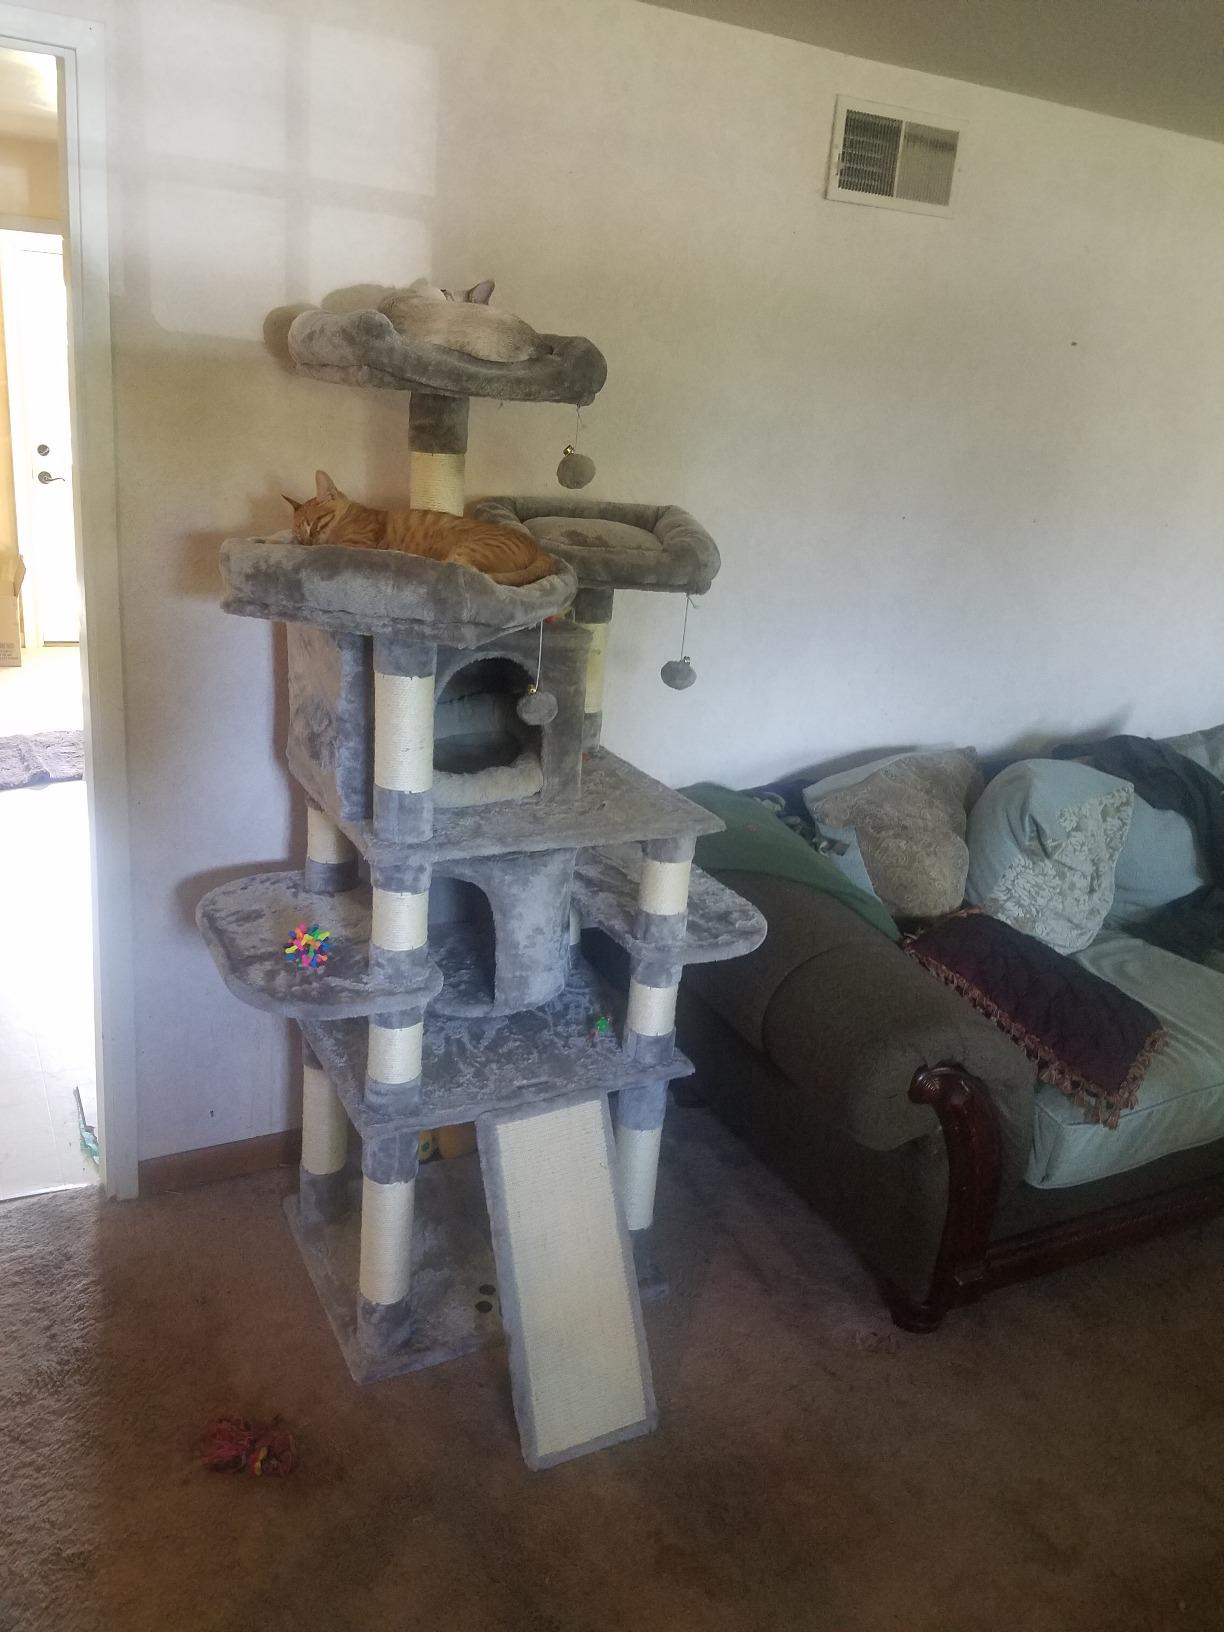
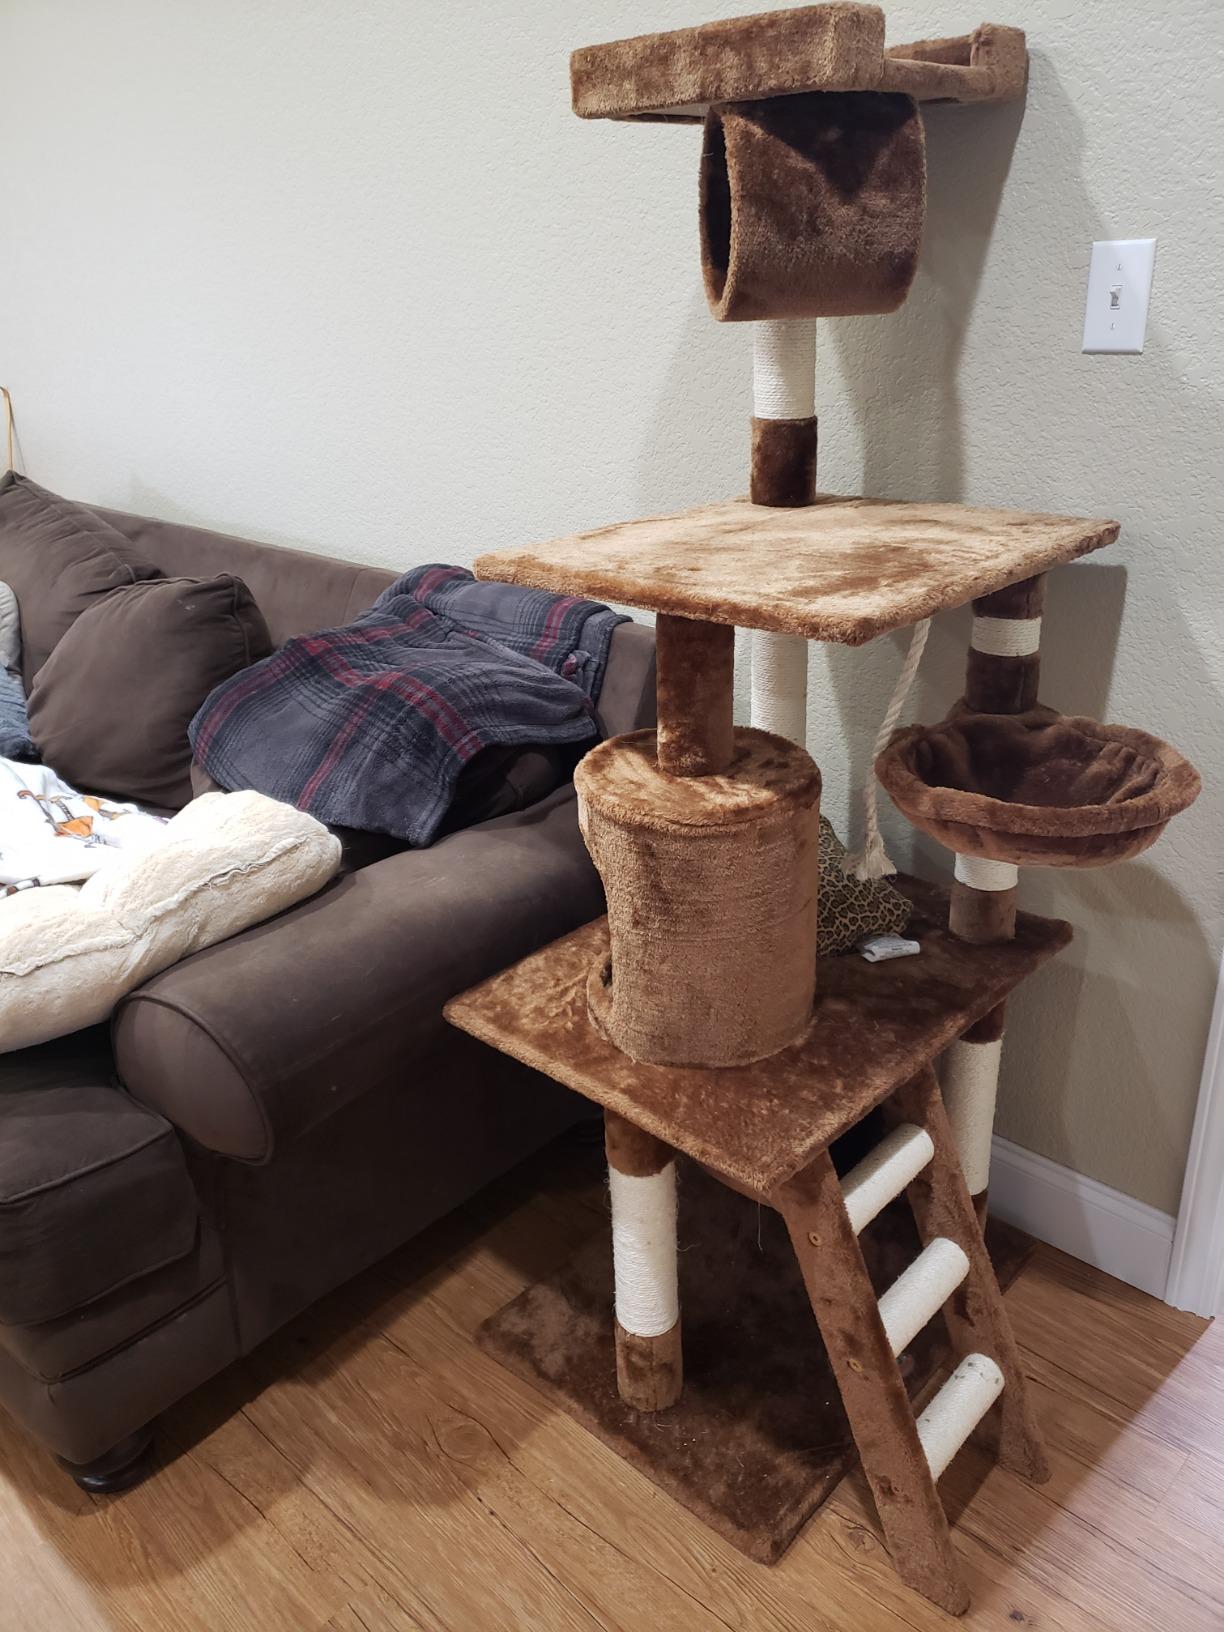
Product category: items_cat tree
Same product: no